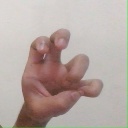
अक्षर: छ